Cros, Puy-de-Dôme

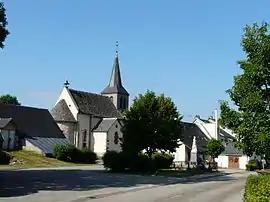
The church and surroundings in Cros

Cros is a commune in the Puy-de-Dôme department in Auvergne-Rhône-Alpes in central France.